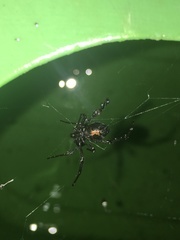
Species: Lactrodectus_hesperus